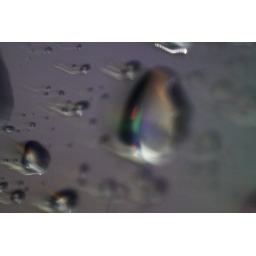
On my dad's car window while in the gas station.. Reverse lens macro Canon Rebel XS. Grace Duarte, 2009.